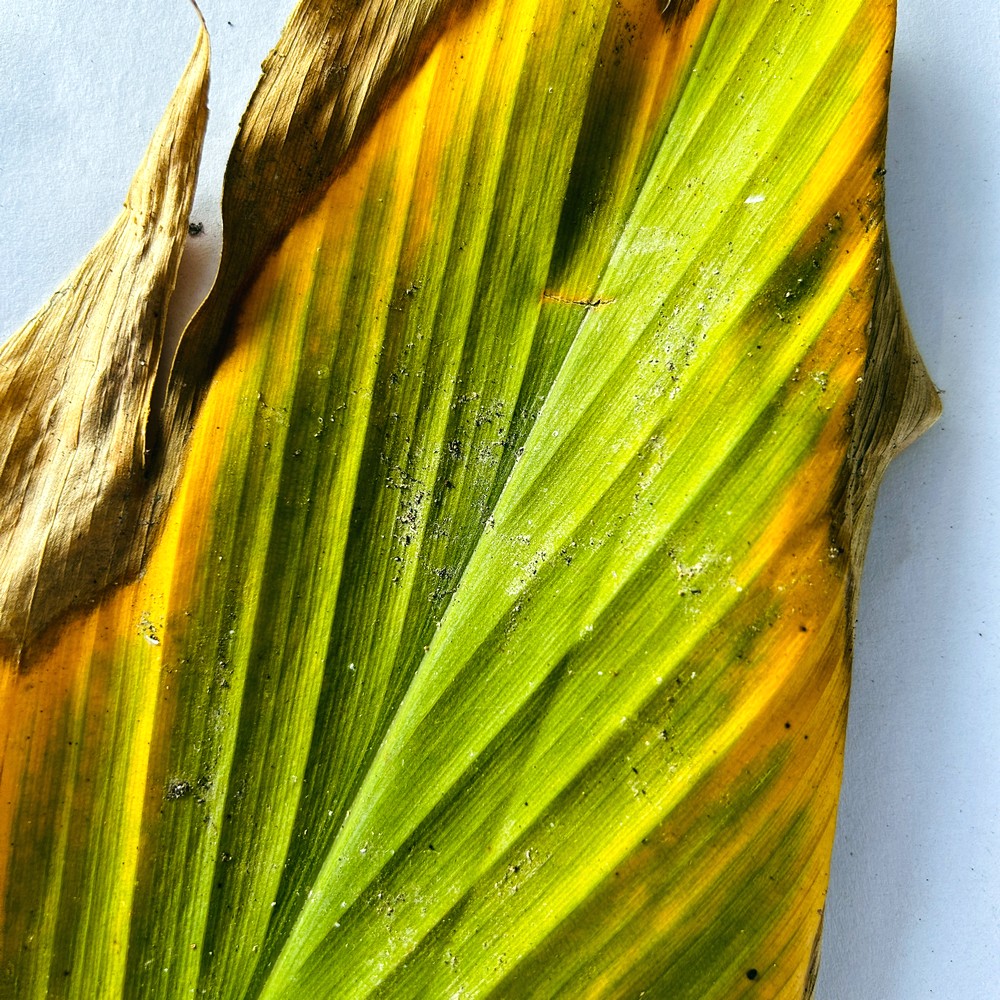
Label: Leaf Blotch